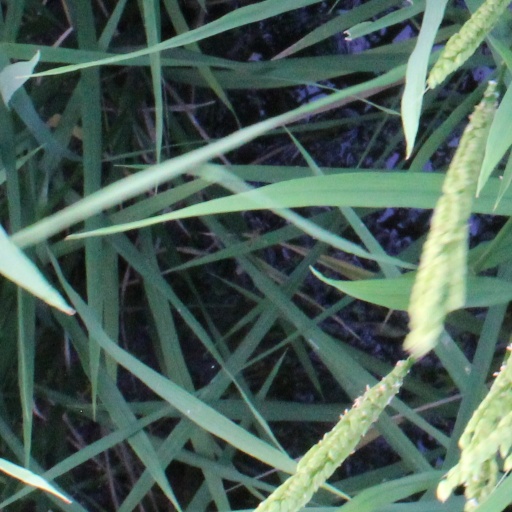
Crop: rice